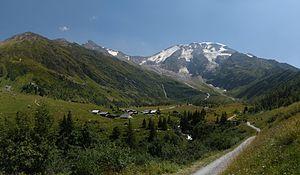
Les chalets et les dômes de Miage (version JPG de File:Chalets_et_domes_de_Miage.png
Les dômes de Miage sont des sommets du sud du massif du Mont-Blanc culminant à 3 673 mètres, répartis sur les communes des Contamines-Montjoie et de Saint-Gervais-les-Bains.
Miage : hameau de montagne dit « les chalets de Miage », sur la commune de Saint-Gervais-les-Bains, sur l'alpage de Miage